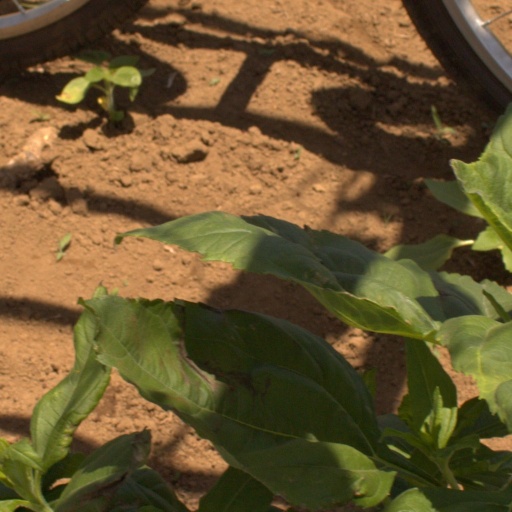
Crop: Jerusalem artichoke